Alex Azar

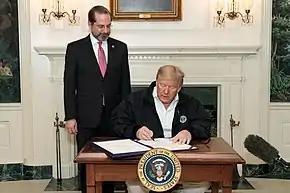
President Trump, with Azar, signs the Coronavirus Preparedness and Response Supplemental Appropriations Act into law in March 2020

According to "The New York Times", Azar differed with his predecessor, Tom Price, in his approach to regulations. Writing in May 2018, the "Times" reported, "in a sharp break from his predecessor – and from most Trump cabinet secretaries – he seems to be relishing the chance to write new regulations, rather than just crossing out Obama-era ones."